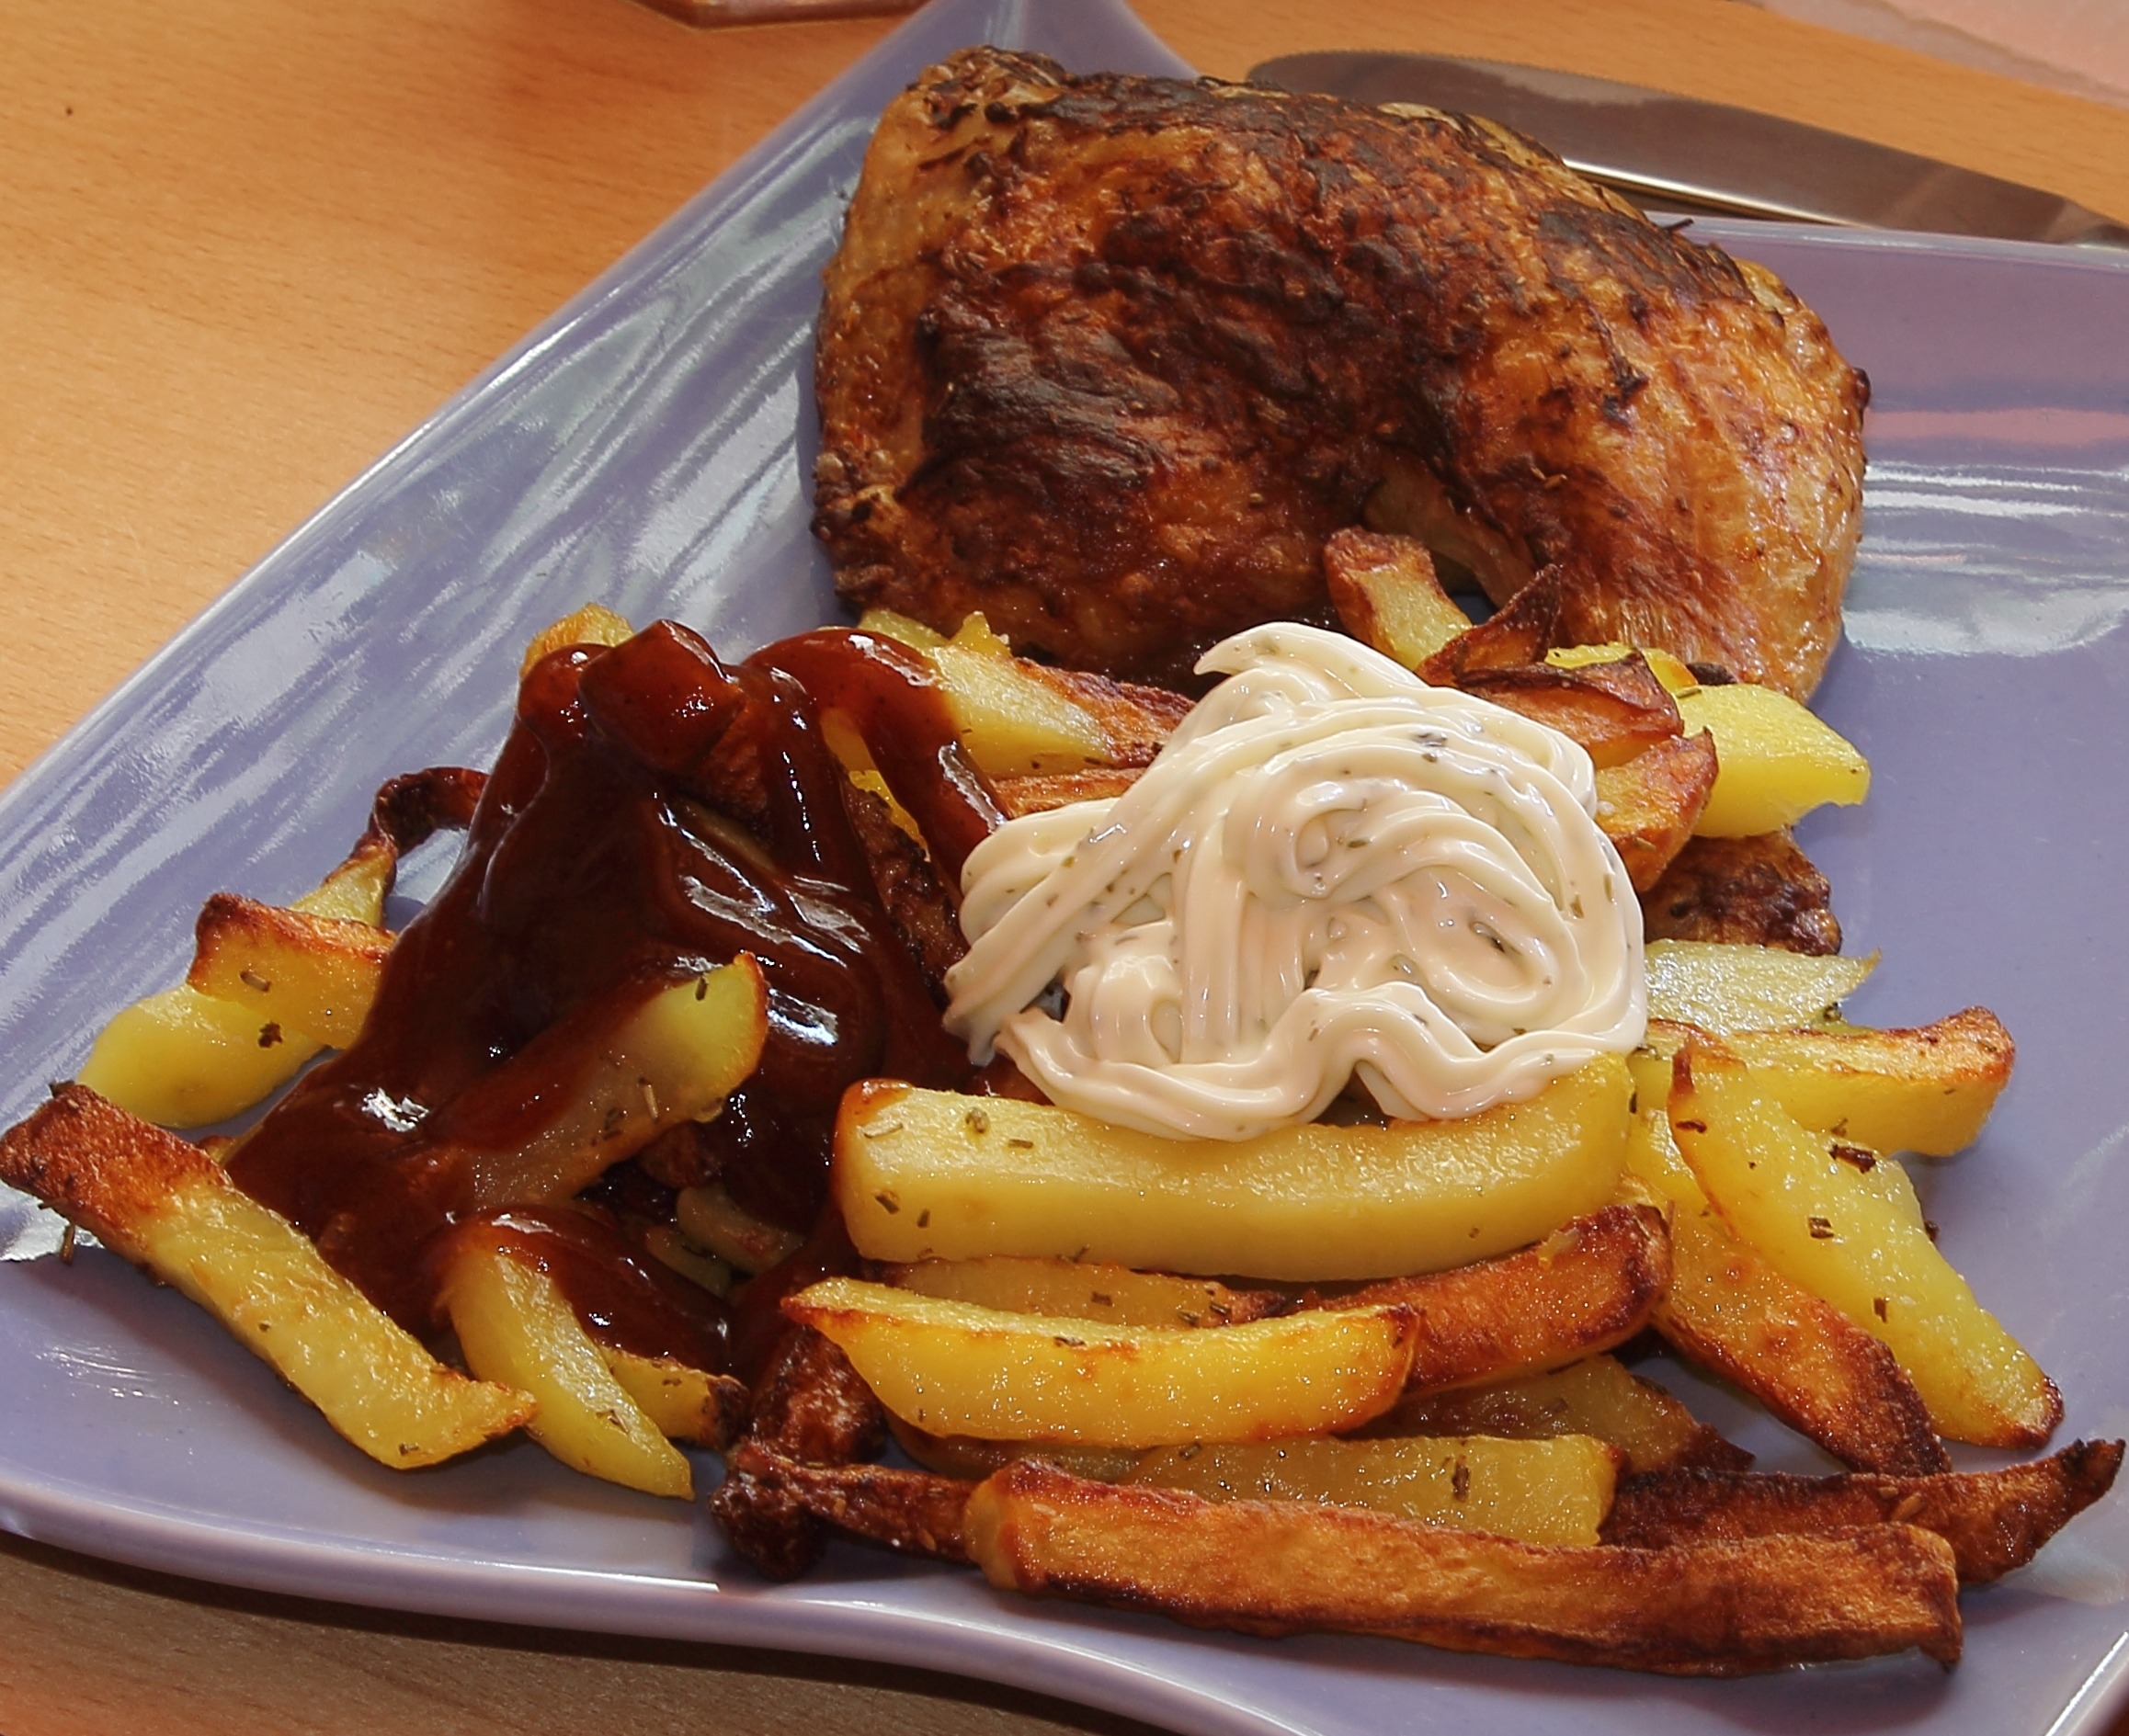
dish, meal, food, produce, vegetable, breakfast, eat, fast food, meat, lunch, cuisine, chicken, cook, poultry, ketchup, french, roasting, mayonnaise, french fries, junk food, grilling, poultry meat, side dish, fried food